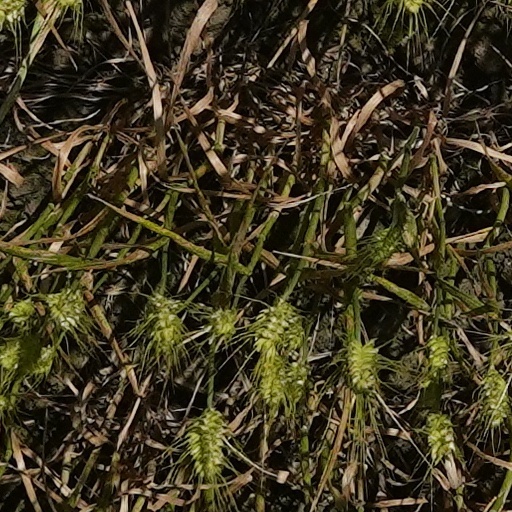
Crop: wheat